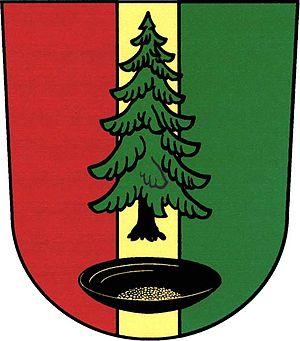
Horská Kvilda est une commune du district de Klatovy, dans la région de Plzeň, en République tchèque. Sa population s'élevait à 64 habitants en 2017.